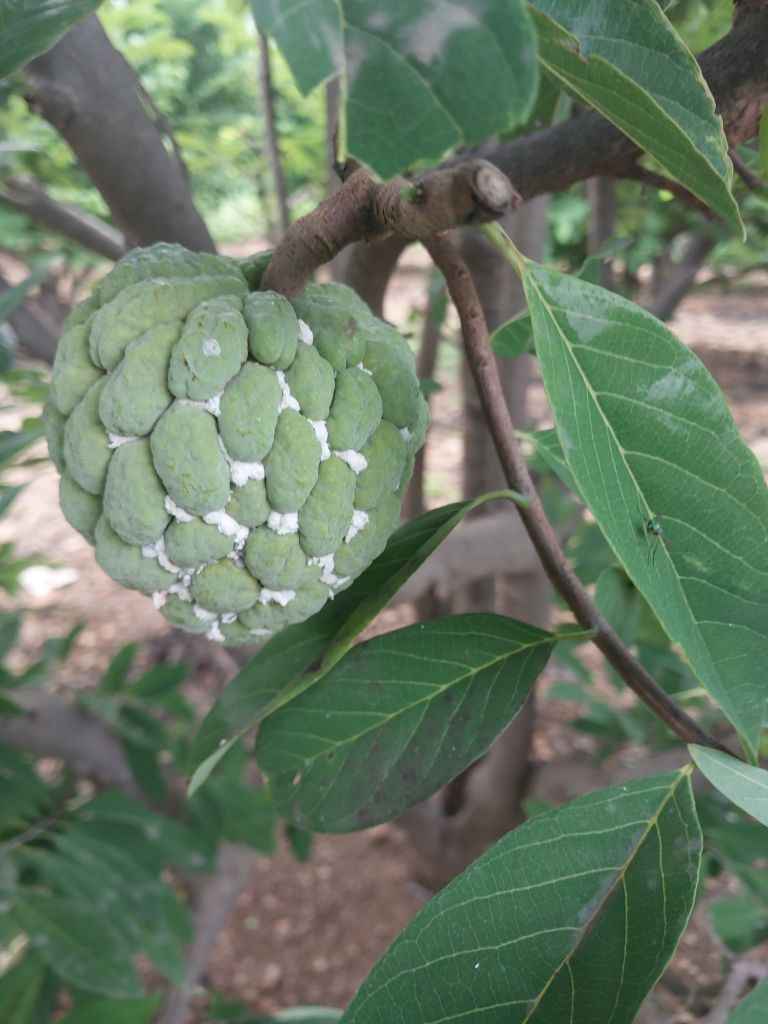
Disease label: Mealy Bug